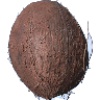
Label: cocos